Toroni

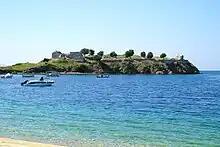
The Lecythus fort.

Traces of prehistoric settlements of the 3rd century BC and many other ancient remains, including early Christian and Byzantine temples, and castles are evidence that the area was inhabited continuously from the Neolithic era.